Wop May

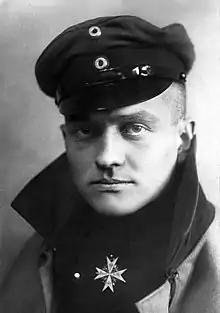
Manfred von Richthofen

The following day, April 21, saw 209 Squadron again on patrol. Due to his inexperience, Brown gave May similar instructions as before – he was to stay out of the fights and simply keep an eye out. Around 10 a.m., the squadron attacked a group of German Triplanes. At first, during the dogfight, May circled above. But when he spotted a German plane doing the same thing, he decided to launch an attack.